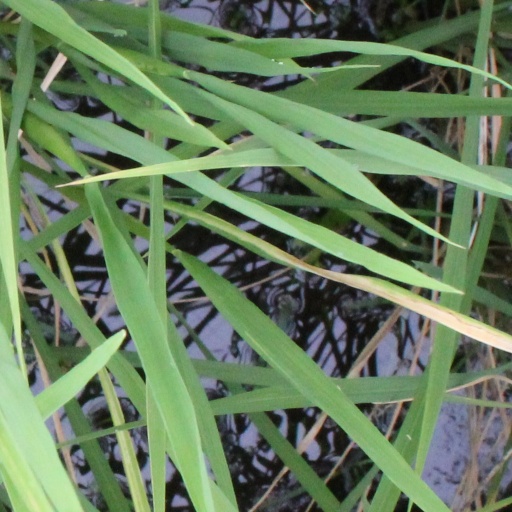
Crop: rice